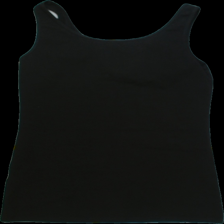
View: back
Type: Tank top
Category: Ladies
Brand: Not Applicable
Colors: Black
Material: 100%cotton
Pattern: Plain
Cut: Regular, C-collar
Size: M
Season: Summer
Trend: No trend
Stains: No
Price range: <50
Recommended usage: Reuse